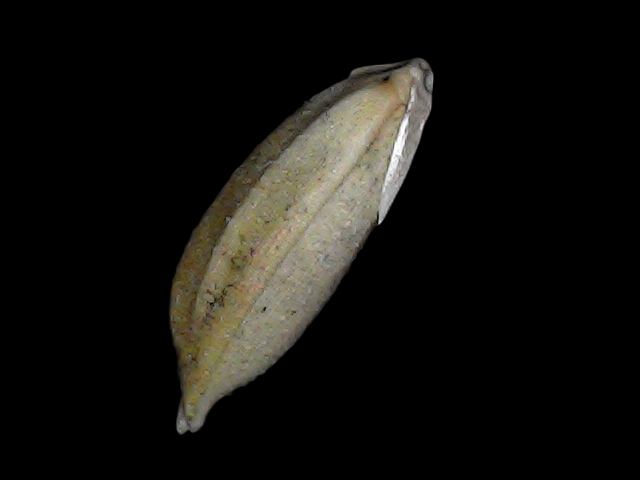
Rice variety: Bd34